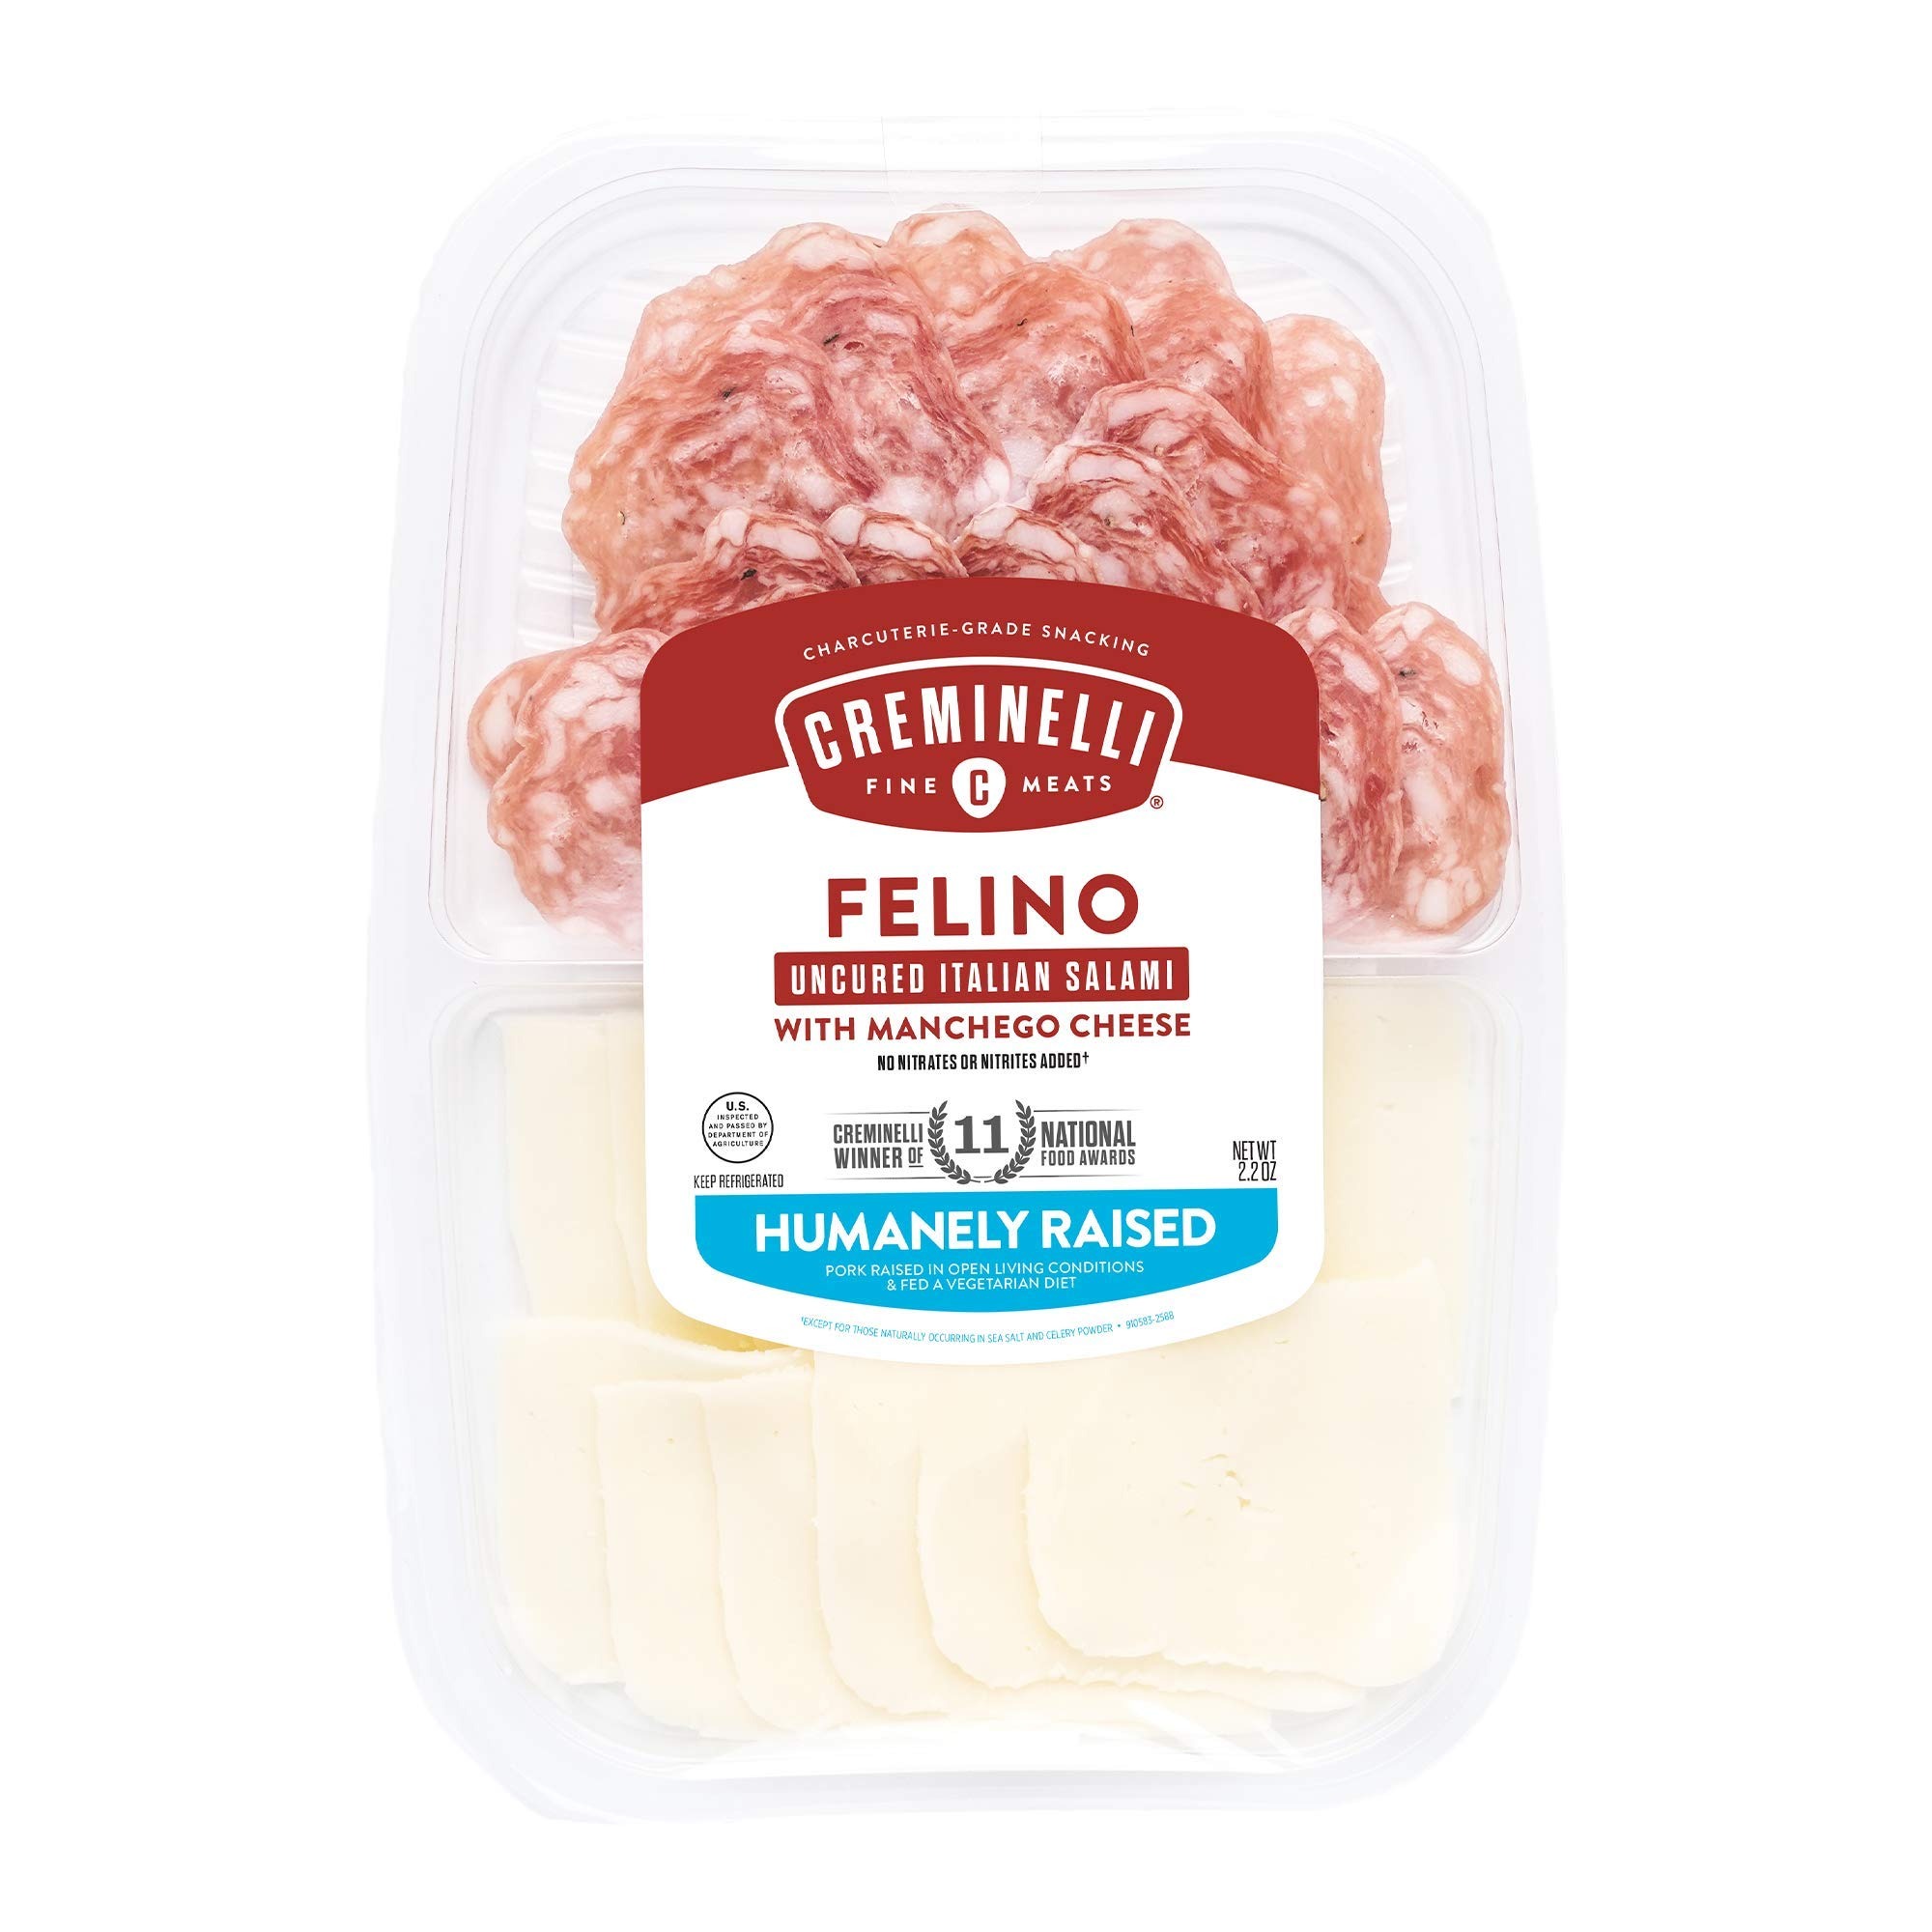
Item Name: Creminelli Sliced Felino Salami with Manchego Cheese, 2.2 Ounce
Bullet Point 1: INGREDIENTS - Pork, sea salt, natural flavors (celery powder), sugars, organic spices, organic garlic, starter cultures Manchego cheese: pasteurized sheep’s milk, salt, rennet, cheese cultures
Bullet Point 2: HANDMADE SALAMI - Creminelli meats are handmade under the supervision of master artisan, Cristiano Creminelli. Cristiano insists on using choice cuts of meat from select breeds, fed with organic white grains, and raised on small family farms
Bullet Point 3: TRADITION - Cristiano does more than just follow the Creminelli family recipes. He carries on the Creminelli family tradition, part of an Italian tradition passed down from generation to generation. Now, the tradition lives on in America
Bullet Point 4: ORGANIC SPICES - Organic spices are employed cautiously in the European tradition to complement, and not overwhelm, the flavorful, well-marbled, natural pork
Bullet Point 5: GROUND RULES - Flavor and texture are our trusted guides when sourcing raw materials. We only use all natural and organic ingredients. We use heritage meats that are humanely raised without antibiotics and with vegetarian fee. Whenever possible, we buy local. As far as ingredients and processes, we follow the artisan traditions of the Creminelli family
Value: 2.2
Unit: Ounce

Price: 6.99